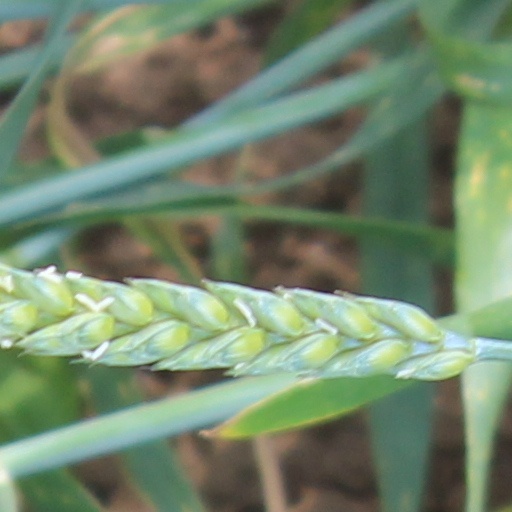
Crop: wheat